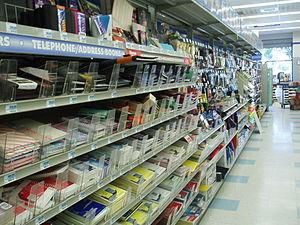
Le matériel de bureau est le petit équipement nécessaire à une personne travaillant dans un bureau. Il comprend des ustensiles lui permettant de prendre des notes, de classer des documents, d'envoyer du courrier, etc. On peut également inclure dans le matériel de bureau certaines machines relevant du matériel informatique.